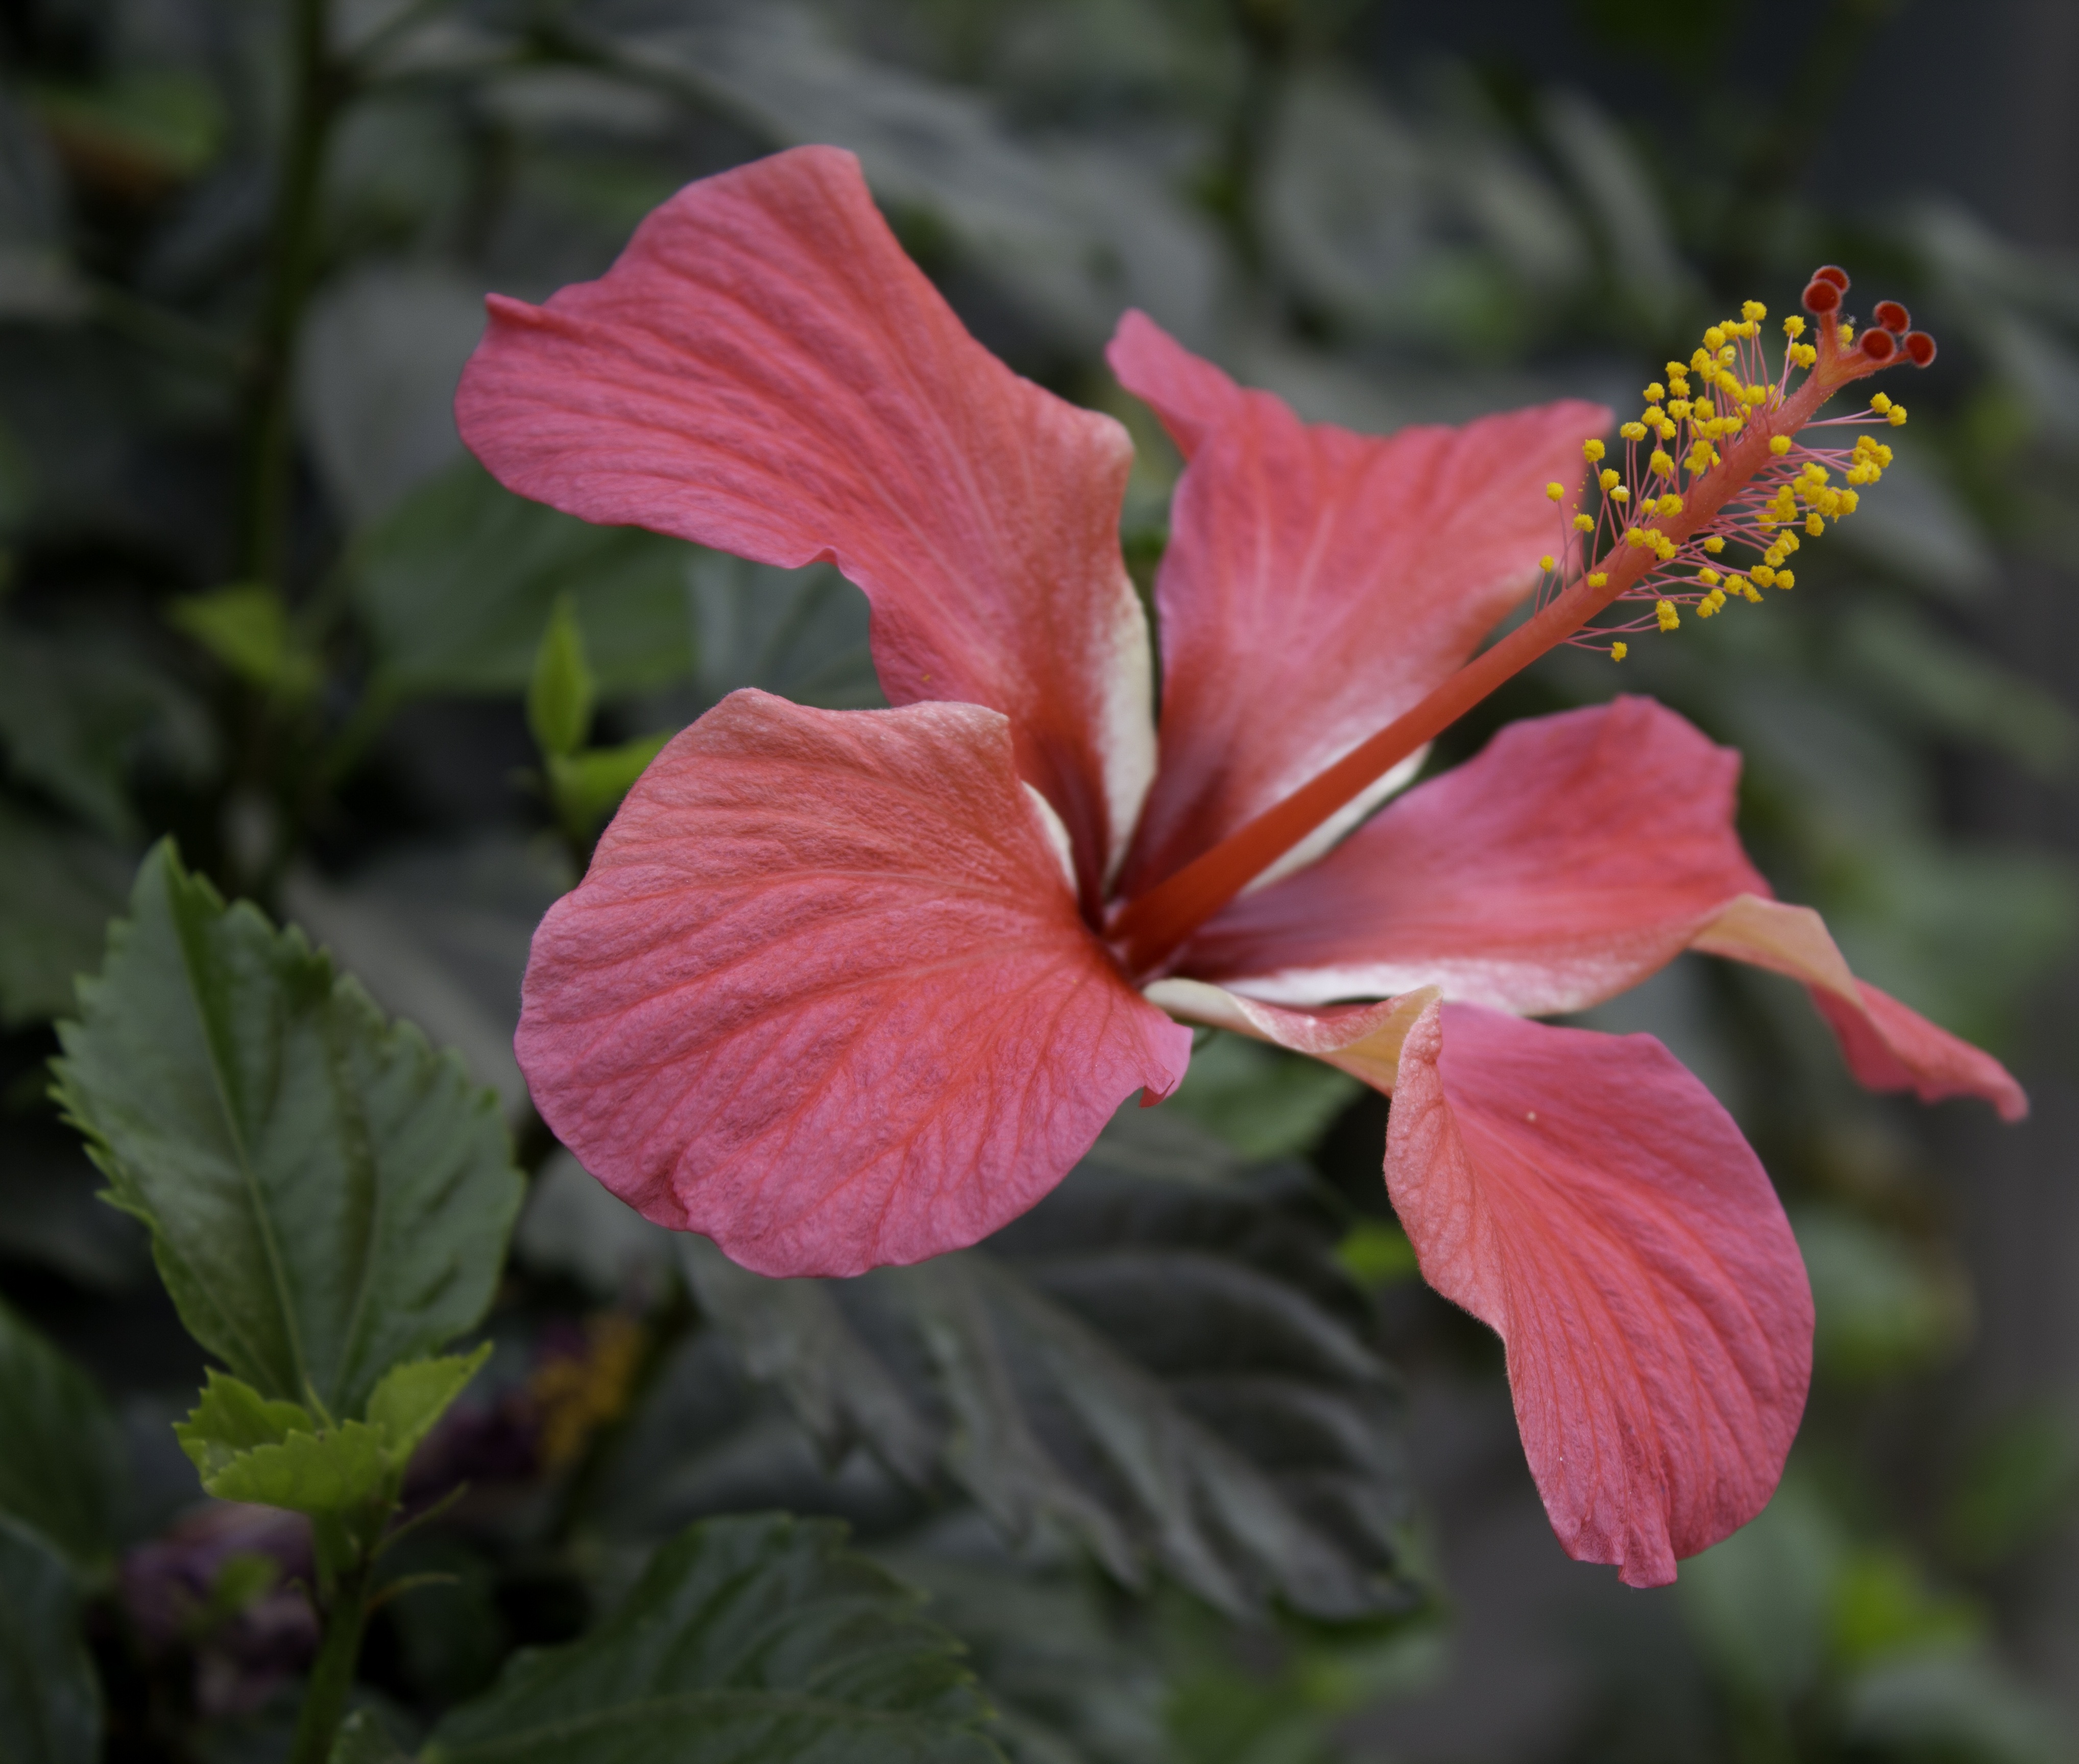
nature, blossom, plant, leaf, flower, petal, red, botany, flora, shrub, hibiscus, malvales, macro photography, flowering plant, chinese hibiscus, annual plant, land plant